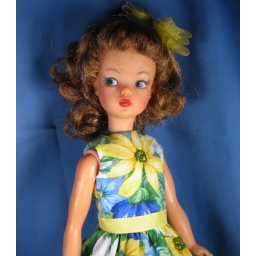
Tammy in bright daisy print dress